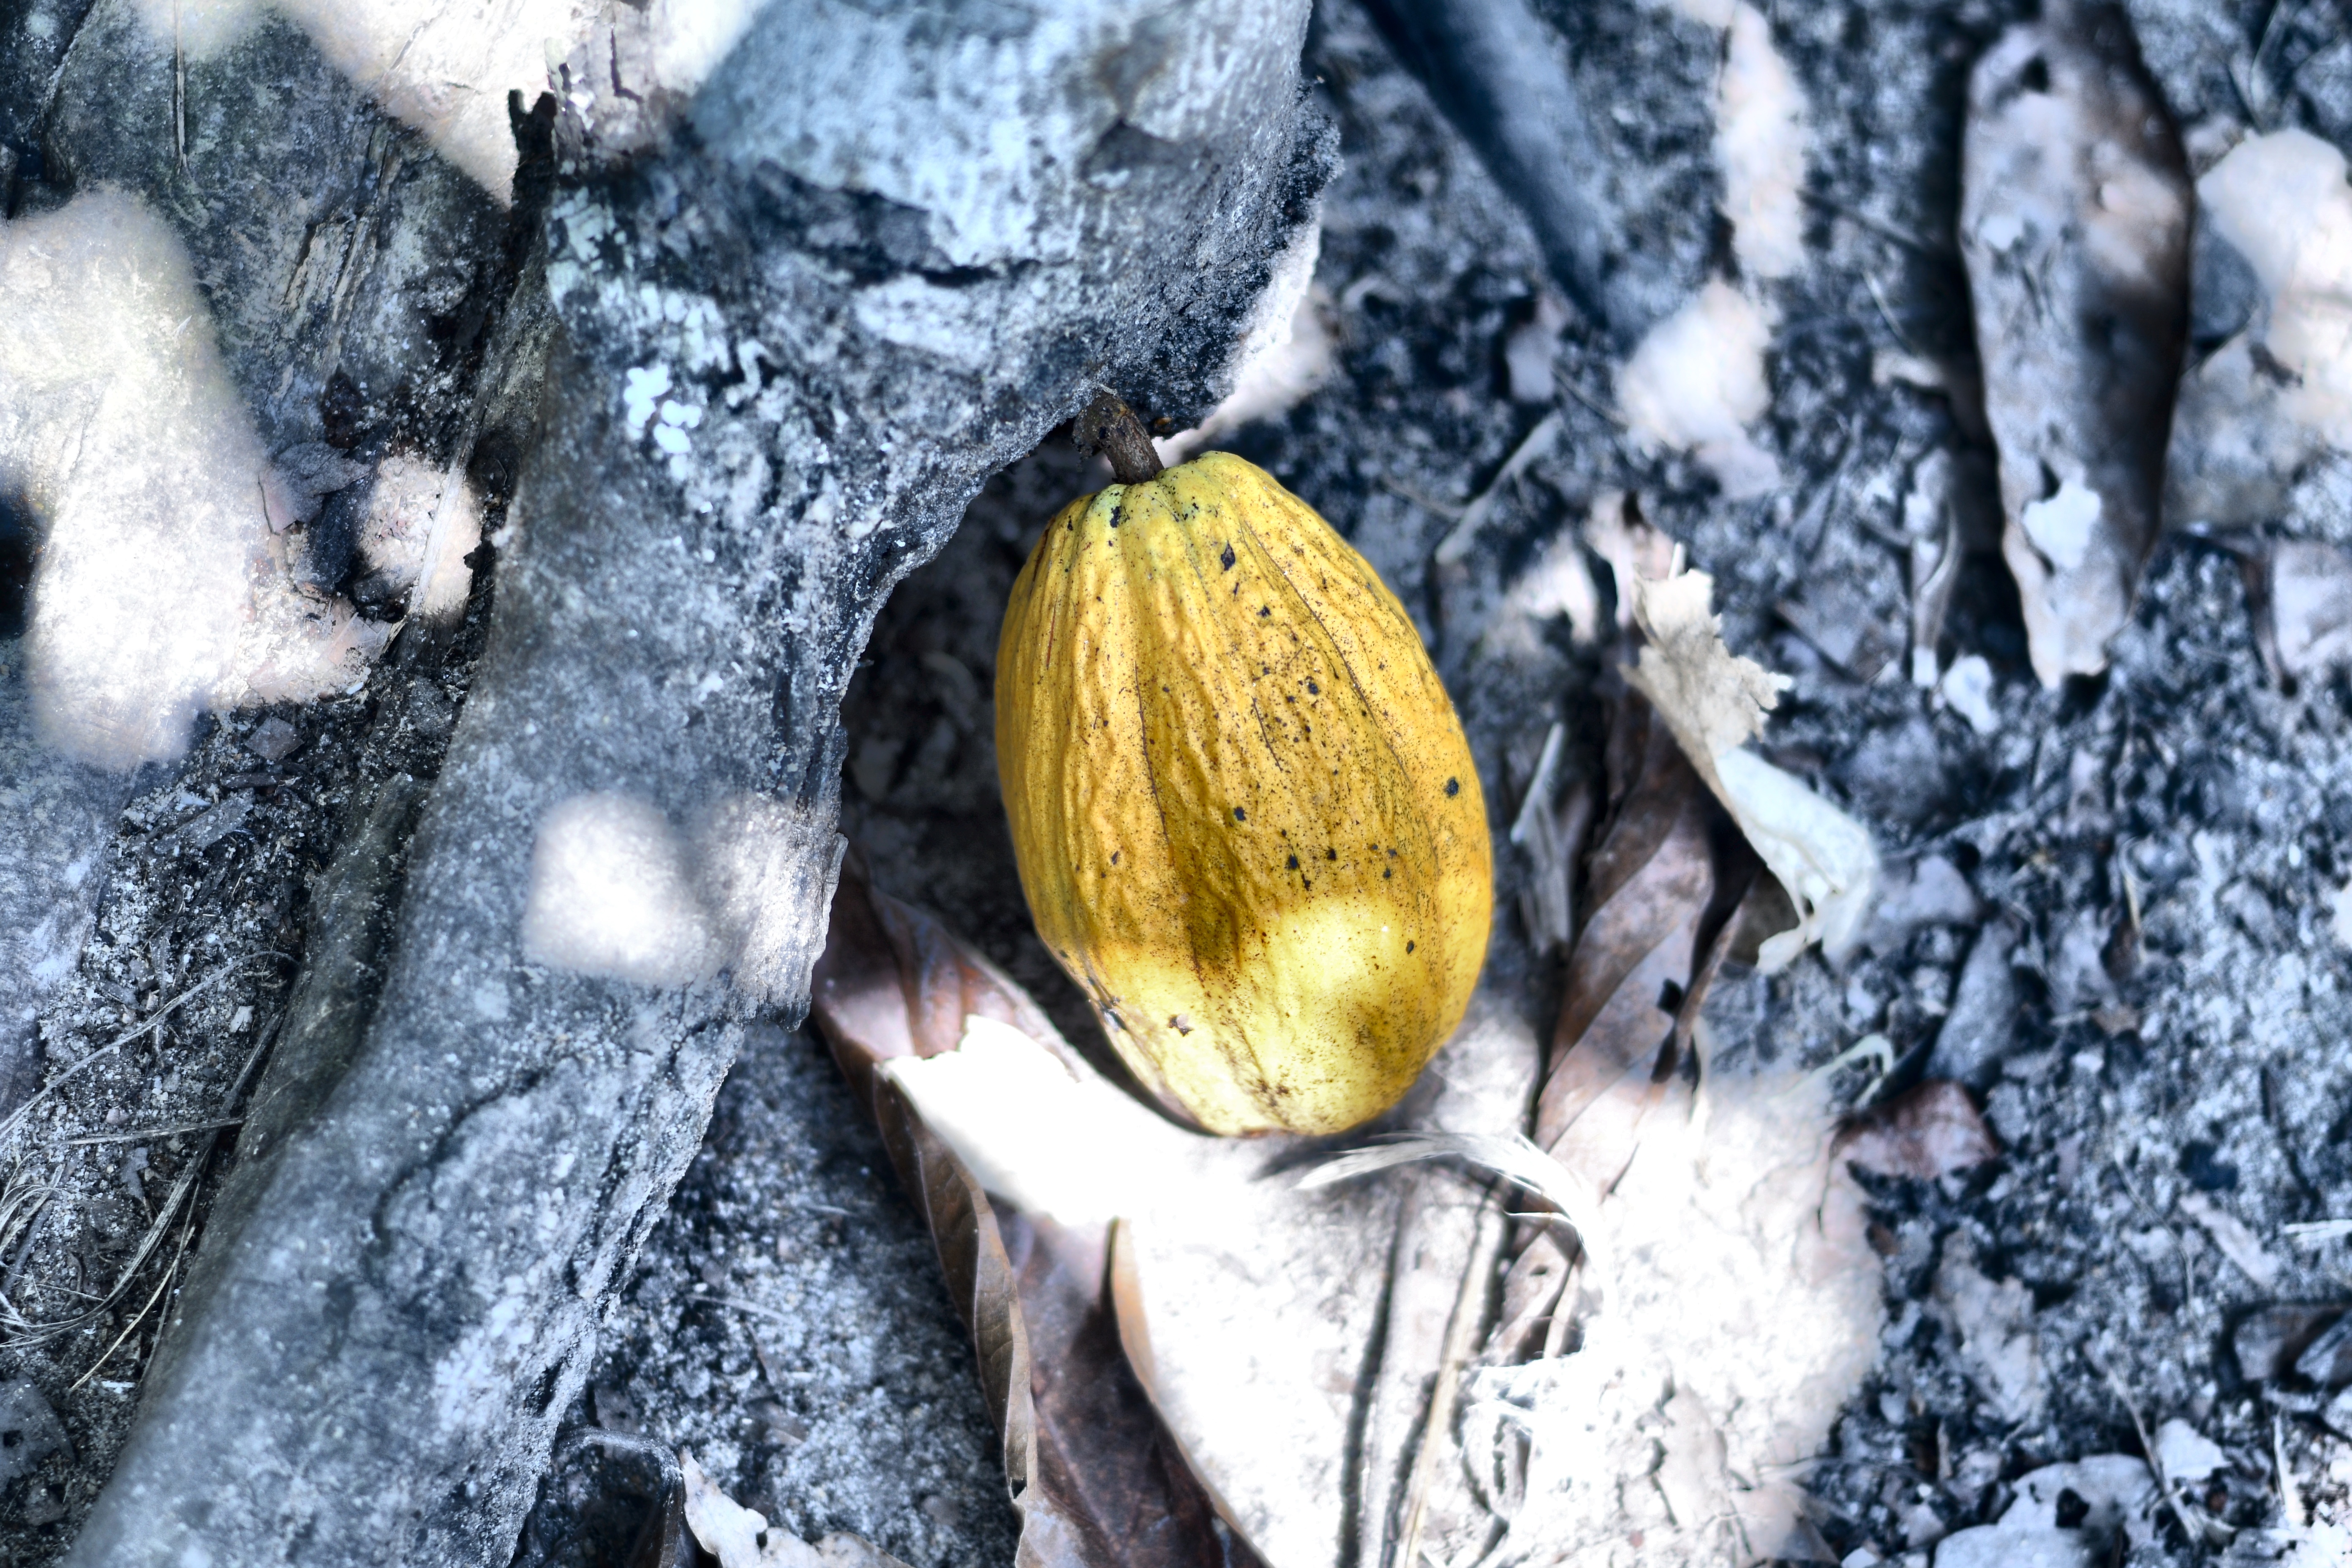
Maturity: mature
Variety: Amelonado